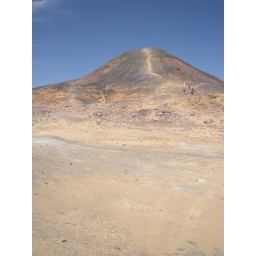
the small mountain in the black desert